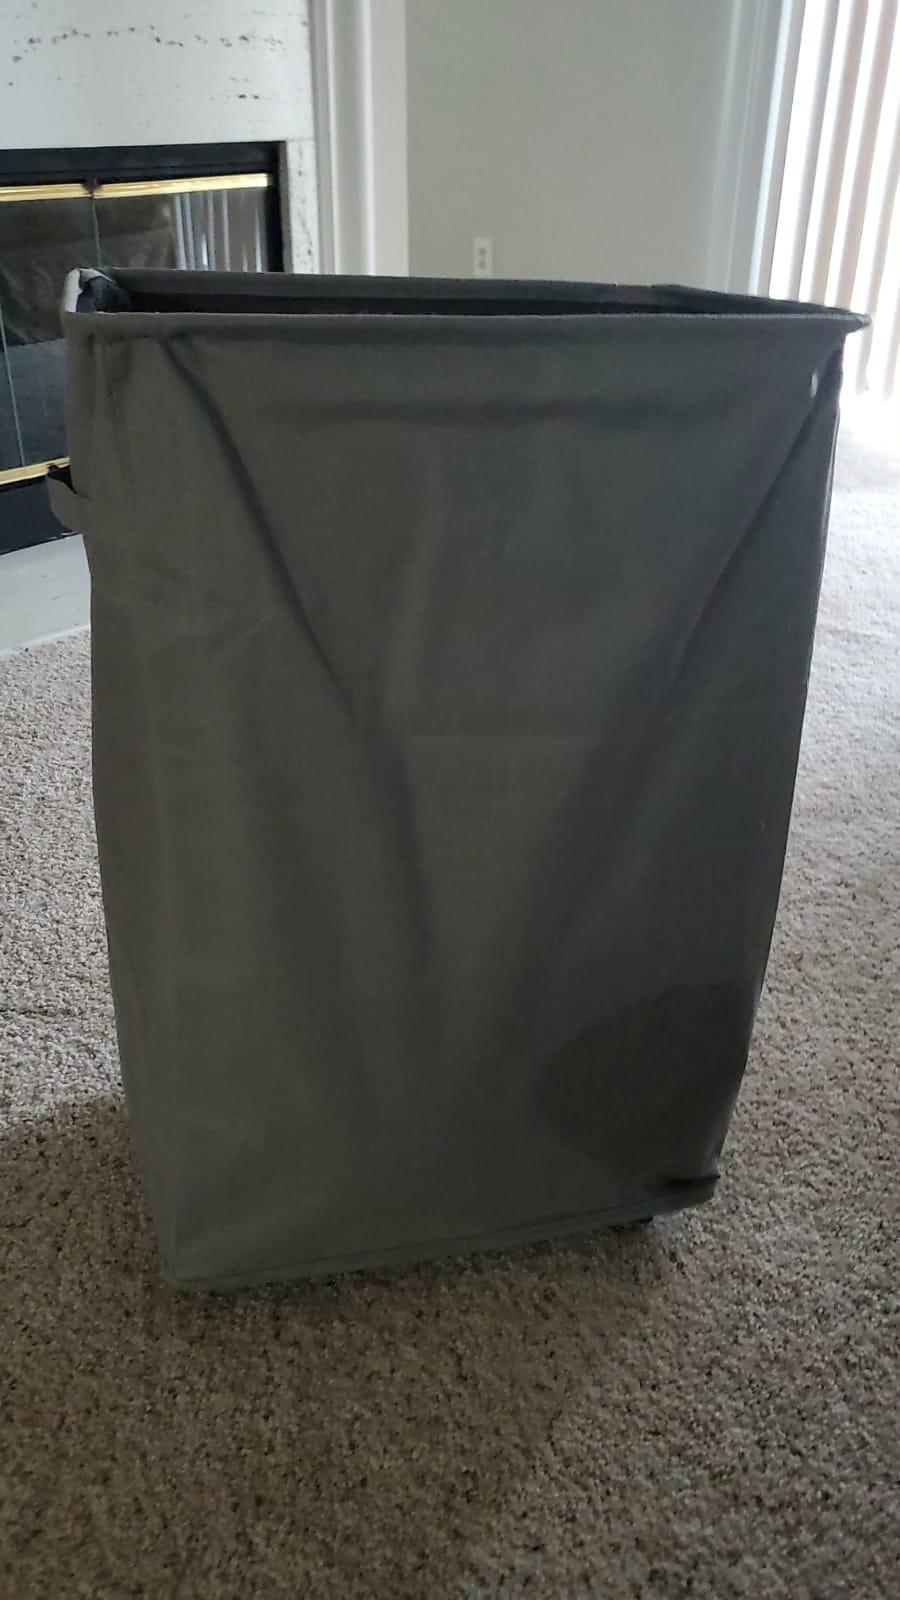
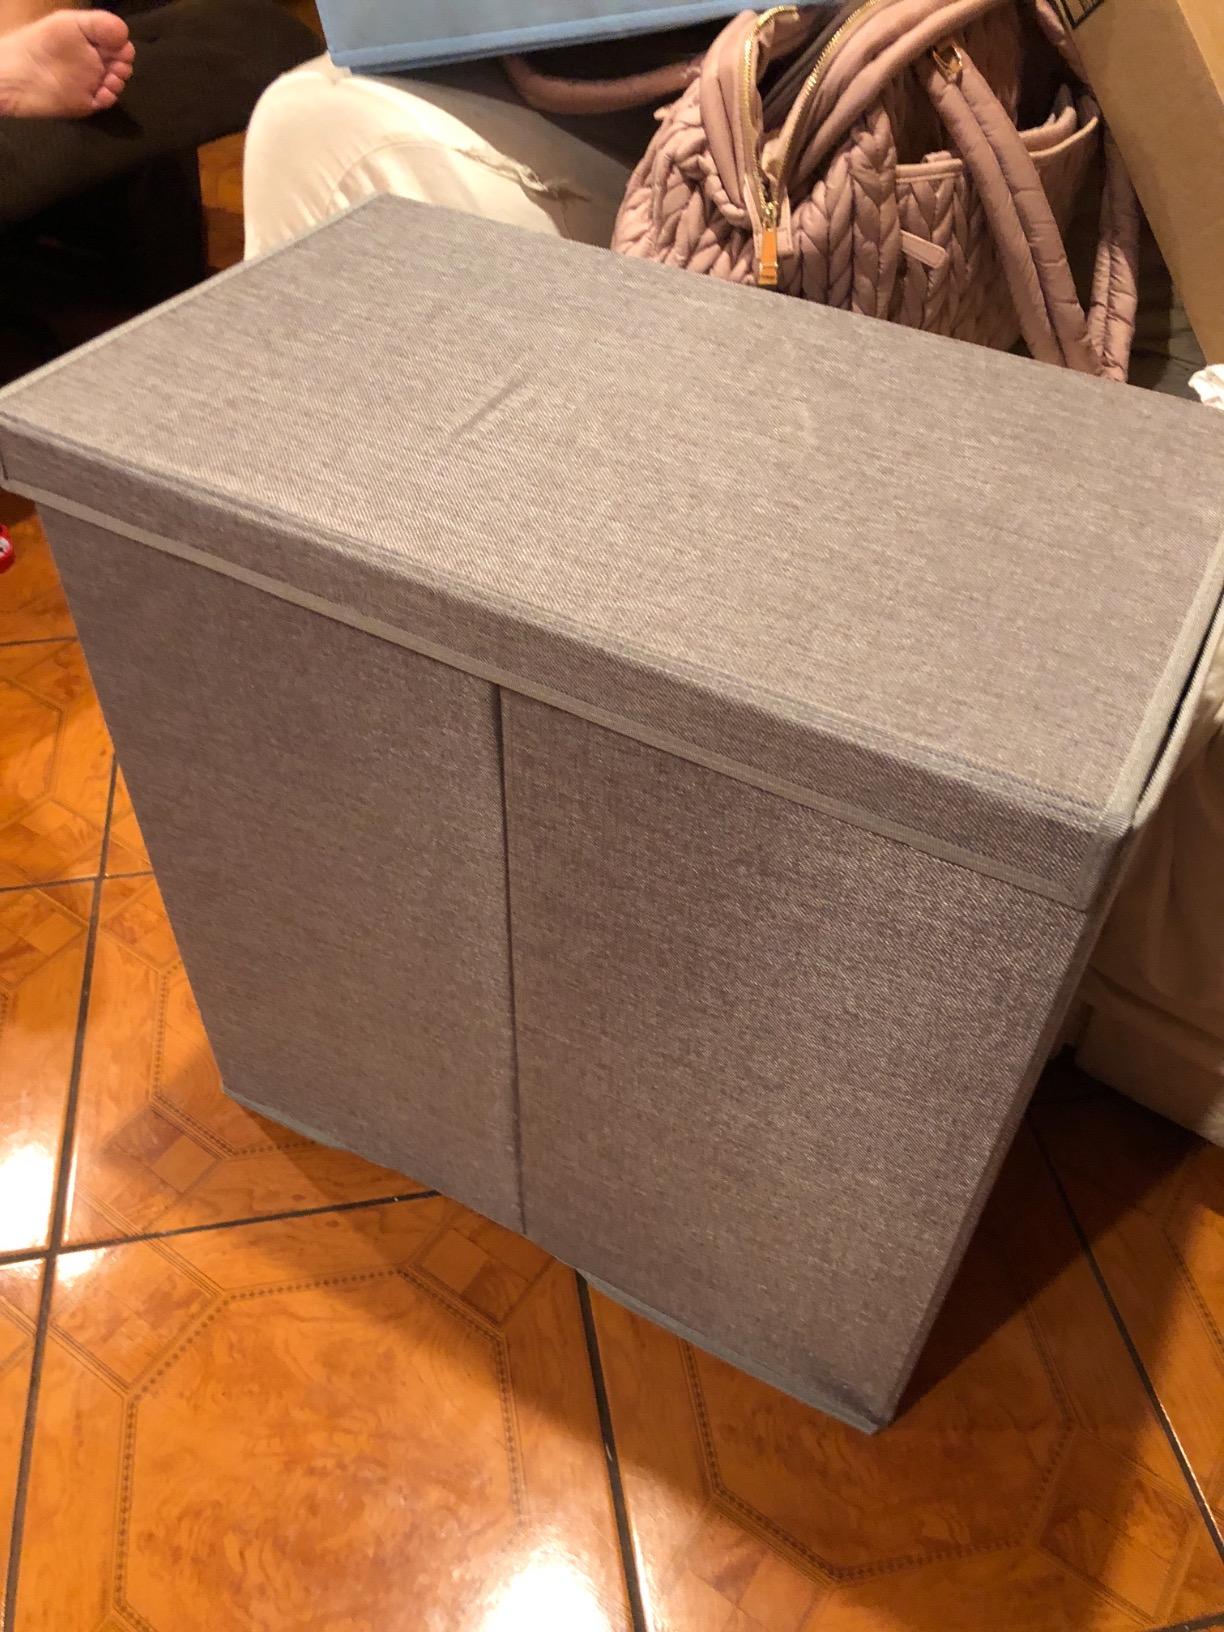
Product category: items_hamper
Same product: no